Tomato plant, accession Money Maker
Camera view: tilt-top (135 deg); turntable rotation: 210 degrees
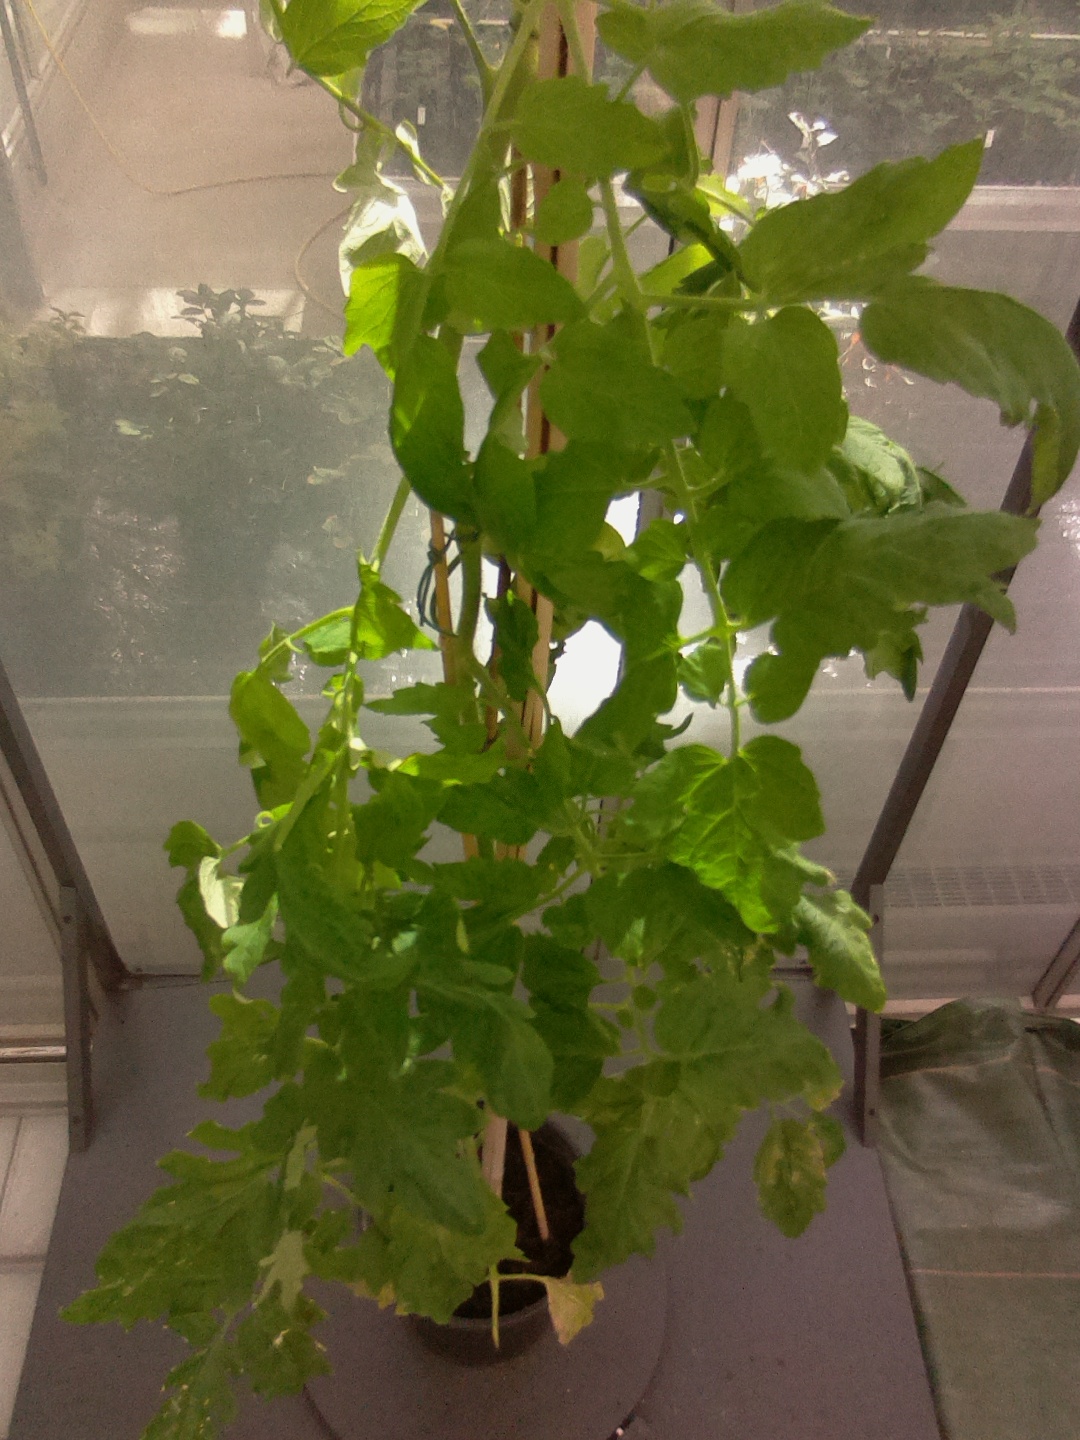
BBCH growth stage 77: 70%-80% of final fruit size